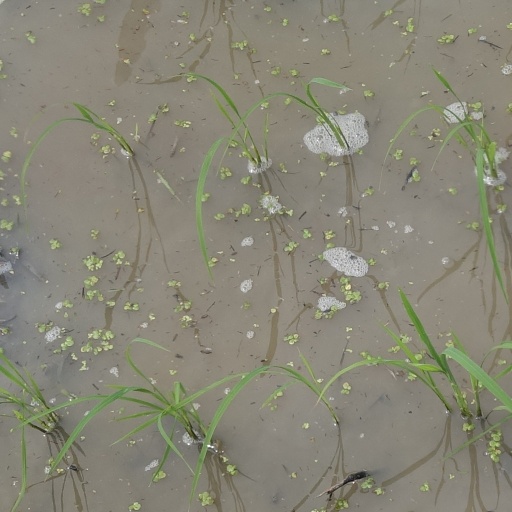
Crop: rice